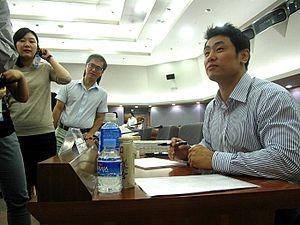
Song Dae-nam est un judoka sud-coréen né le 5 avril 1979 à Yongin. Il est champion olympique des poids-moyens.